Great Karimun

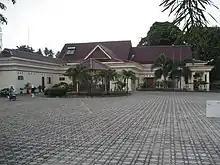
Government office in Tanjung Balai city

The island's main town is Tanjung Balai Karimun, usually just called Karimun, situated at the southern end of the island. As at the 2020 Census, the regency of Karimun had a population of 253,457 with the majority (about 60%) of the people living on Great Karimun and its adjacent small islands; the official estimate as at mid 2024 was 263,344, projected to rise to 266,009 at mid 2025; of these, 152,809 lived on Great Karimun (including Little Karimun Island to the northeast, Assan Island to the northwest, and other surrounding small islands) in mid 2023. The great majority of the population live in the south of the island, notably in the highly urbanised districts of Karimun and Meral, but there are significant industrial developments all along the west coast, including an oil terminal and a shipyard. Notable landmarks on the island include Mount Jantan, the beaches of Pelawan, Ketam and Pongkar, and the Pongkar Waterfall.